Chateau d'Ax (cycling team)

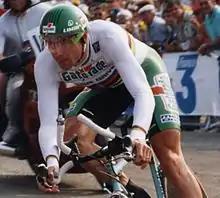
Gianni Bugno at the 1993 Tour de France

Chateau d'Ax was an Italian professional cycling team that existed from 1983 to 1993, when it was succeeded by Team Polti. Among its various sponsors was Chateau d'Ax, an Italian furniture manufacturer.